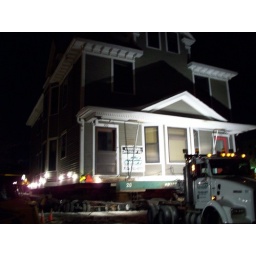
The truck is pulling the house out in the street from the lot.